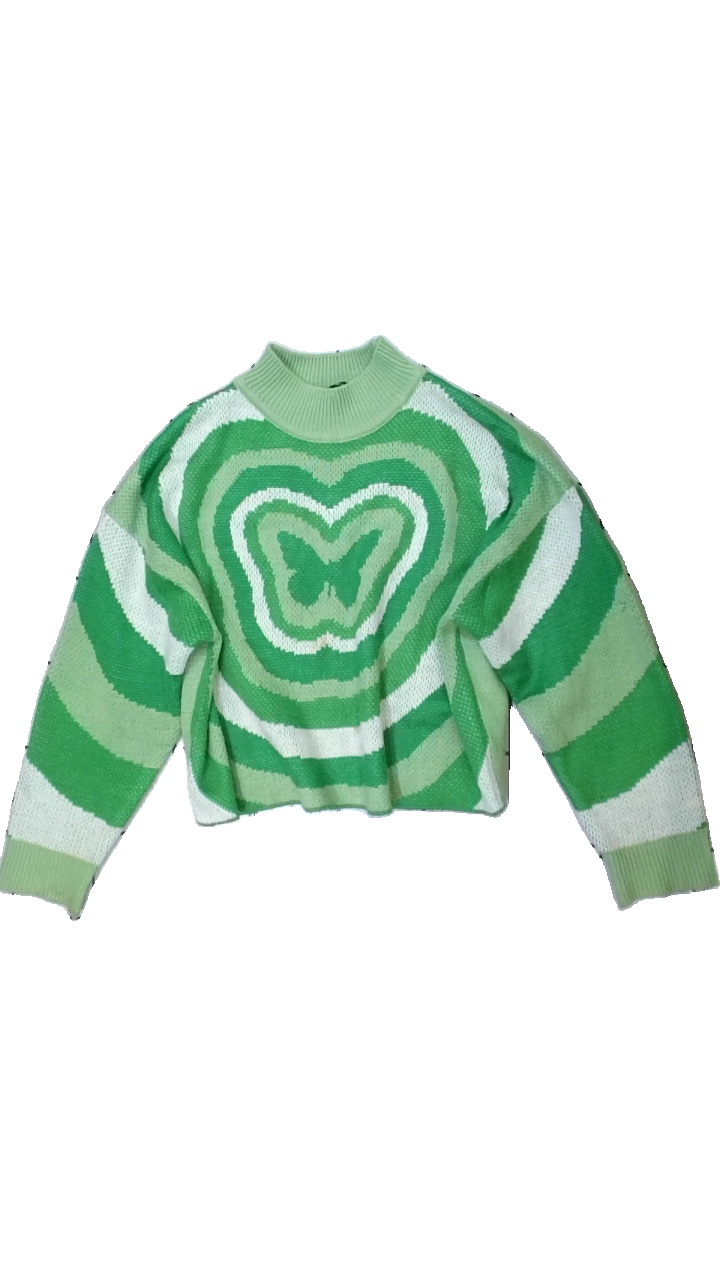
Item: Sweater (Ladies)
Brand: H&m
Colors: Green, White
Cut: Regular, C-collar
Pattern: Other
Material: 100% acrylic
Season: All
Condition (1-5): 2
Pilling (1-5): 2
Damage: Stains
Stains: Minor
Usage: Export
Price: <50